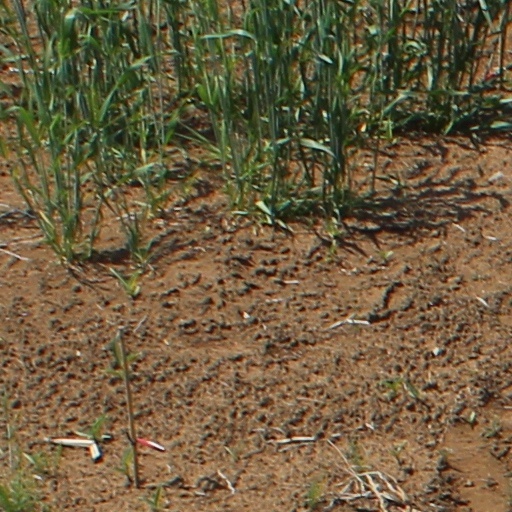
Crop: wheat